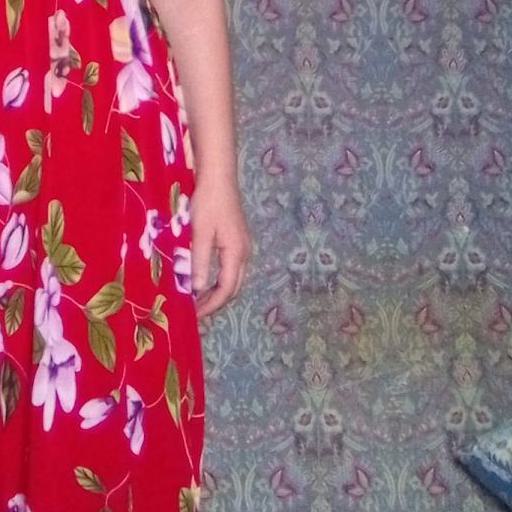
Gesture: no_gesture